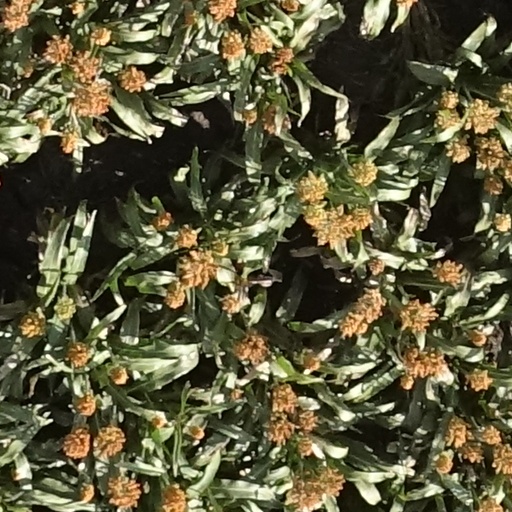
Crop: sorghum